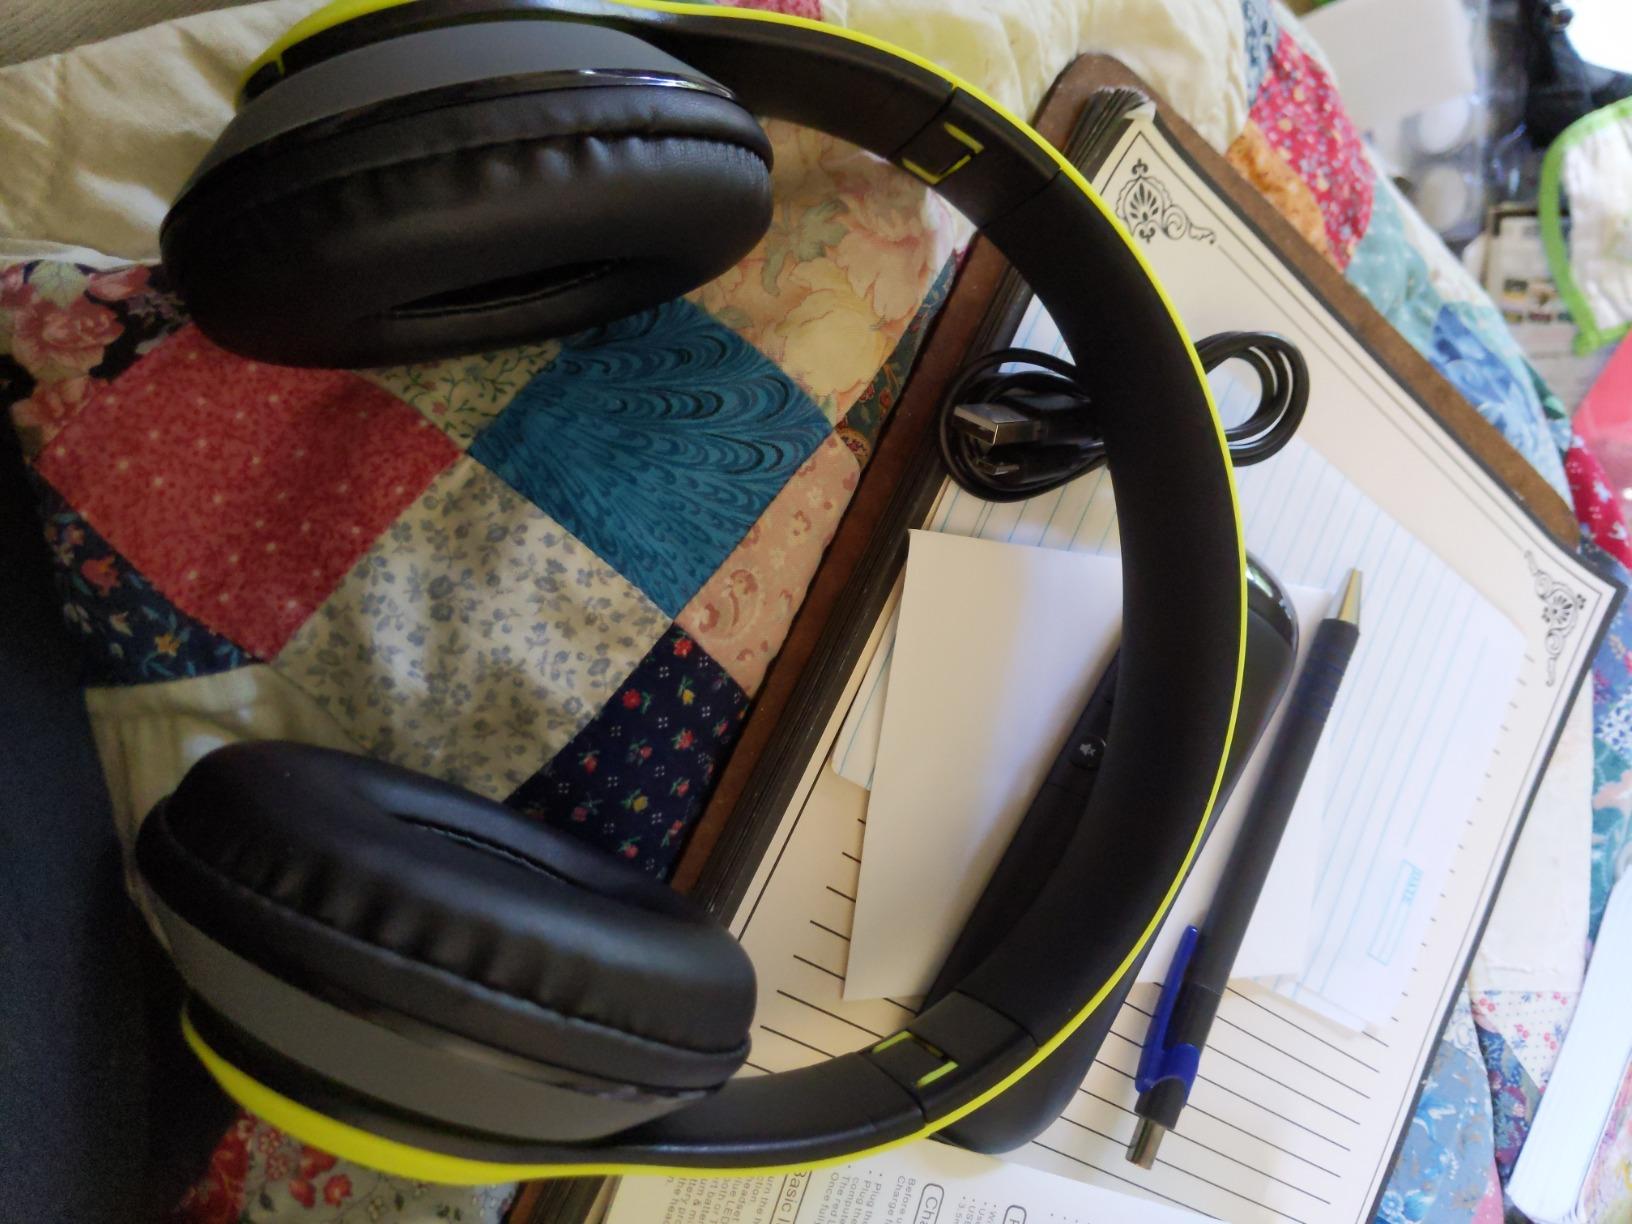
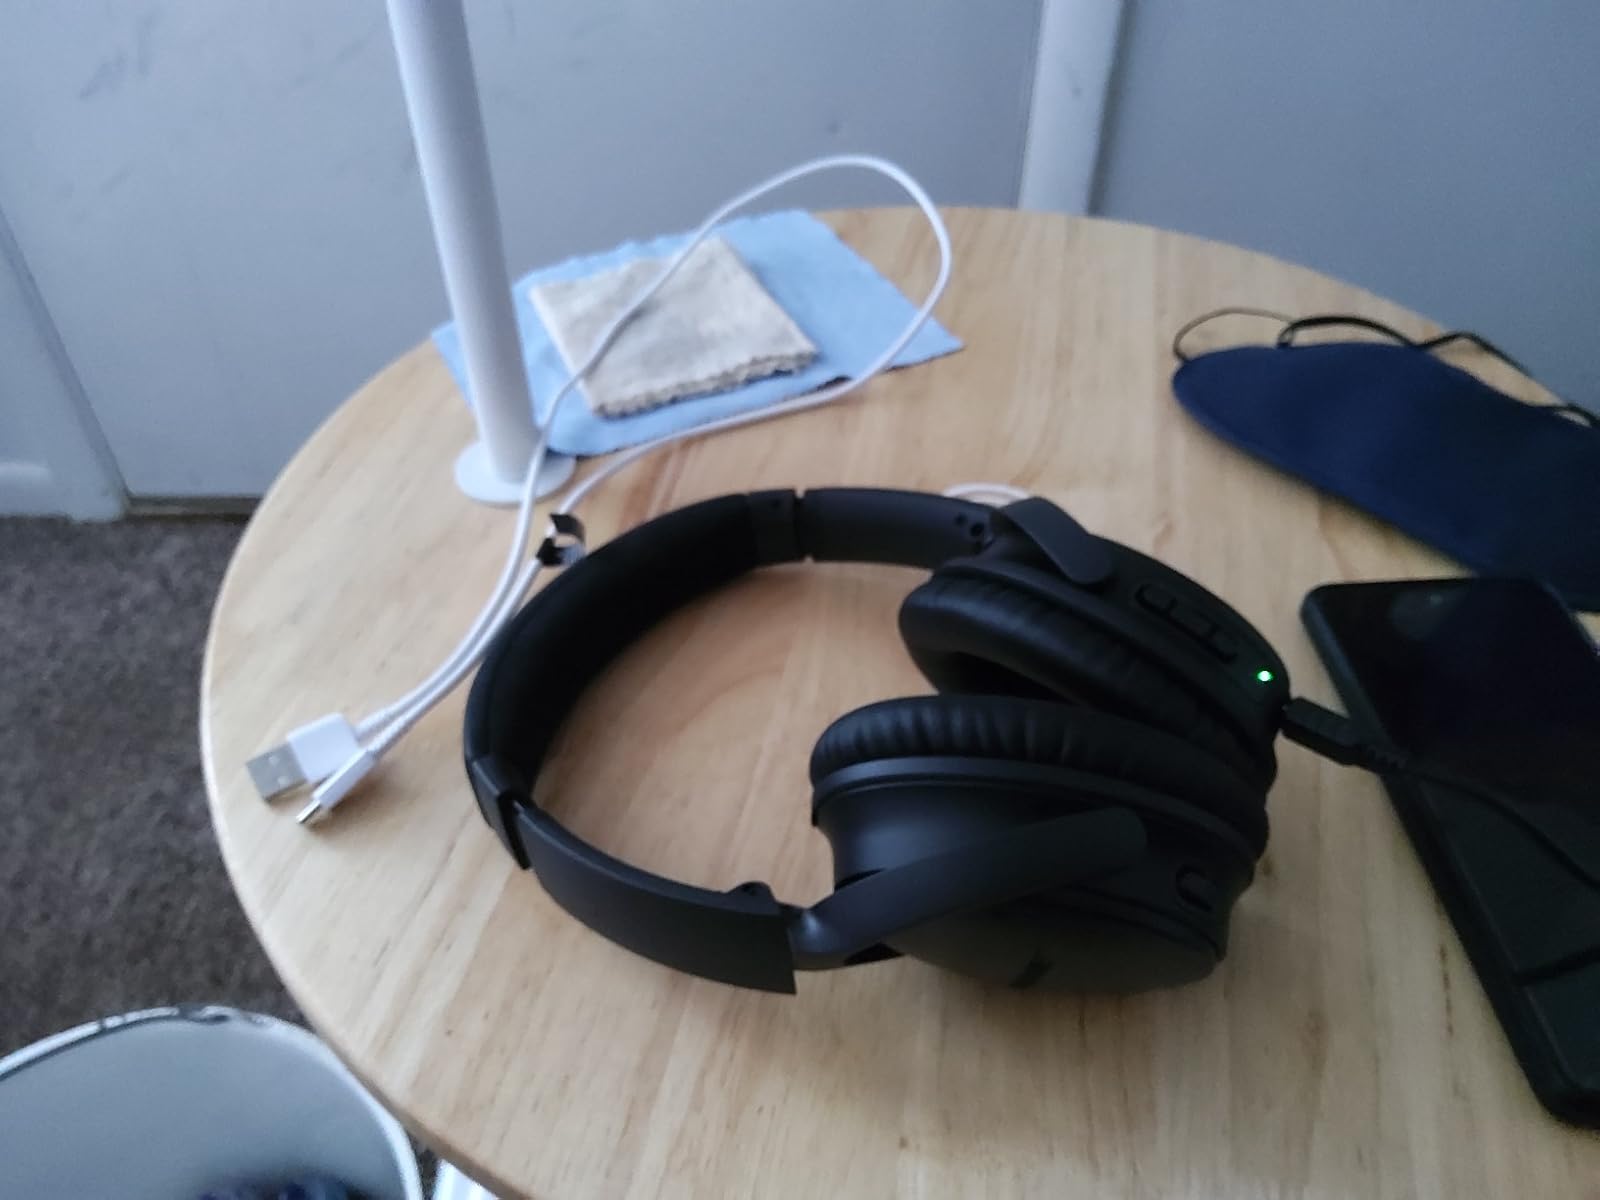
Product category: headphones
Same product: no